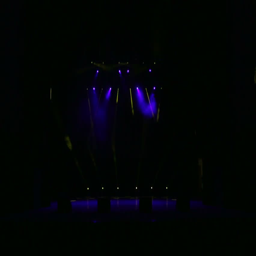
spotlight , a few points of light on stage .